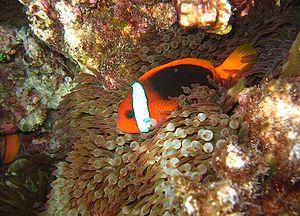
Le Poisson-clown bistré, Amphiprion melanopus, est une espèce de poissons de la famille des Pomacentridae. Il est très largement répandu en Indonésie, Mélanésie, Micronésie, dans le sud-est de la Polynésie et dans la grande barrière de corail.